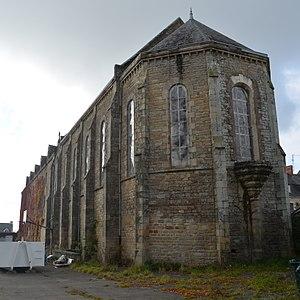
Couvent des Ursulines, actuellement désaffecté - Guérande (Loire-Atlantique) This building is inscrit au titre des Monuments Historiques. It is indexed in the Base Mérimée, a database of architectural heritage maintained by the French Ministry of Culture,
Le couvent des Ursulines est un ancien couvent situé à Guérande, en France.